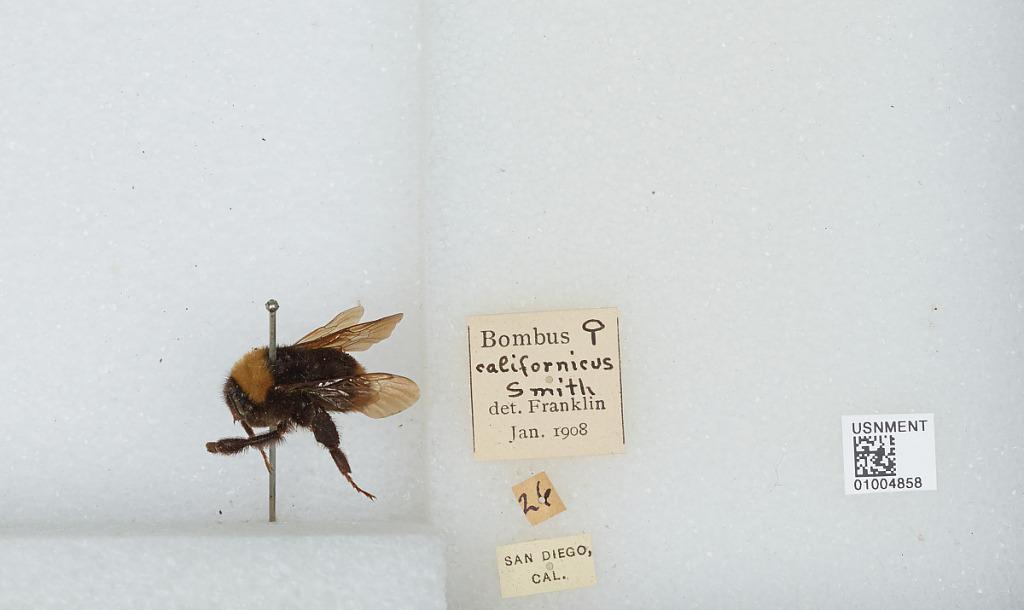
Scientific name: Bombus (Fervidobombus) californicus Smith
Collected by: Franklin
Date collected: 2008-1-
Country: United States
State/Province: California
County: San Diego
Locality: San Diego
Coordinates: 32.715, -117.162